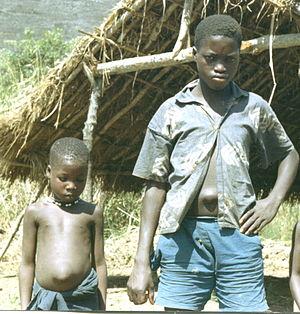
La hernie ombilicale est une hernie abdominale plutôt fréquente chez les enfants, et dans les populations africaine, et plus commune chez les garçons. Cette hernie, souvent présente dès la naissance, est causée par une faiblesse congénitale de la ligne blanche au niveau du nombril. Généralement, elle se ferme spontanément dans les 3 premières années de vie de l'enfant lors du renforcement des muscles abdominaux.